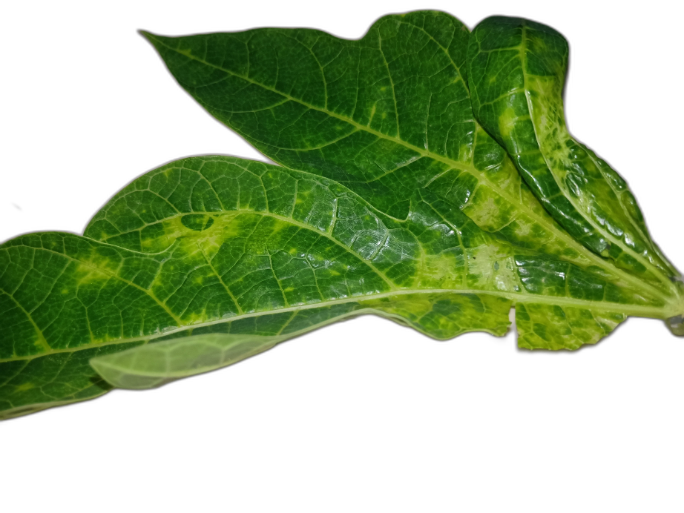
Crop: Papaya
Label: Curled_Yellow_Spot